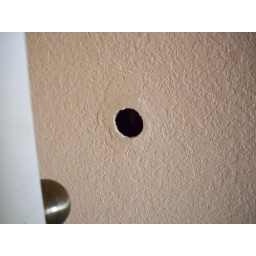
hole from door knob in right bed rn.